Judea

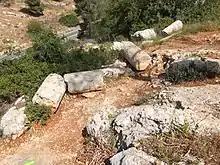
Old Roman road in Judea

The first century Roman-Jewish historian Josephus wrote ("The Jewish War" 3.3.5):In the limits of Samaria and Judea lies the village Anuath, which is also named Borceos. This is the northern boundary of Judea. The southern parts of Judea, if they be measured lengthways, are bounded by a village adjoining to the confines of Arabia; the Jews that dwell there call it Jordan. However, its breadth is extended from the river Jordan to Joppa. The city Jerusalem is situated in the very middle; on which account some have, with sagacity enough, called that city the Navel of the country. Nor indeed is Judea destitute of such delights as come from the sea, since its maritime places extend as far as Ptolemais: it was parted into eleven portions, of which the royal city Jerusalem was the supreme, and presided over all the neighboring country, as the head does over the body. As to the other cities that were inferior to it, they presided over their several toparchies; Gophna was the second of those cities, and next to that Acrabatta, after them Thamna, and Lydda, and Emmaus, and Pella, and Idumea, and Engaddi, and Herodium, and Jericho; and after them came Jamnia and Joppa, as presiding over the neighboring people; and besides these there was the region of Gamala, and Gaulonitis, and Batanea, and Trachonitis, which are also parts of the kingdom of Agrippa. This [last] country begins at Mount Libanus, and the fountains of Jordan, and reaches breadthways to Lake Tiberias; and in length is extended from a village called Arpha, as far as Julias. Its inhabitants are a mixture of Jews and Syrians. And thus have I, with all possible brevity, described the country of Judea, and those that lie round about it.